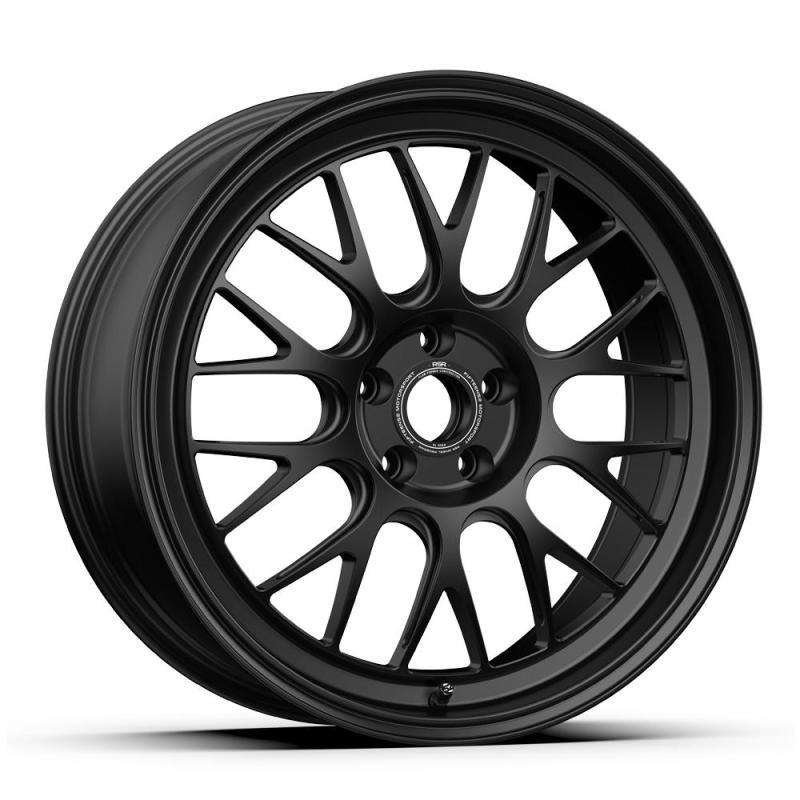
fifteen52 Holeshot RSR 19x9 5x108 45mm ET 63.4mm Center Bore Asphalt Black Wheel
fifteen52 Holeshot RSR 19x9 5x108 45mm ET 63.4mm Center Bore Asphalt Black Wheel
Brand: fifteen52
Category: Vehicles & Parts > Vehicle Parts & Accessories > Motor Vehicle Parts > Motor Vehicle Wheel Systems > Motor Vehicle Rims & Wheels > Automotive Rims & Wheels